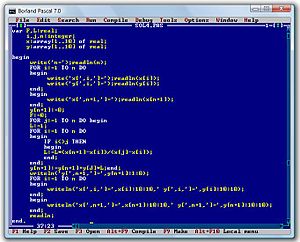
Pascal (programmeringssprog)
Screenshot med pascal på skærmen
Pascal er et såkaldt blokorienteret programmeringssprog udviklet af Nicklaus Wirth i årene 1968-1970, som er opkaldt efter den franske matematiker Blaise Pascal. Sproget er baseret på Algol, og er specielt beregnet til undervisningsbrug. Varianten Turbo Pascal blev senere lanceret af softwareproducenten Borland.